Belem Prison

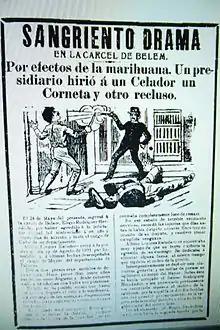
Newsprint depicting trouble in Belem Prison due to marijuana use

The prison had few officials tasked with oversight of the prison. The inmates were in charge of the daily running of the facility. These residents were called “Presidents” and in charge of making sure the functions were carried out. The few staff that oversaw these “Presidents” were termed “Majors” and left even discipline of the inmates to the “President of Blows”.